Danube

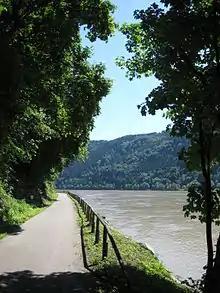
The Danube Bike Trail running along the "Schlögener Schlinge", a water gap in the Bohemian Massif.

Between the late 14th and late 19th centuries, the Ottoman Empire competed first with the Kingdom of Serbia, Second Bulgarian Empire, Kingdom of Hungary, Principality of Wallachia, Principality of Moldavia and later with the Habsburg monarchy, Polish–Lithuanian Commonwealth, and Russian Empire for controlling the Danube (طونه, "Tuna" in Turkish), which became the northern border of the Ottoman Empire for centuries. Many of the Ottoman–Hungarian Wars (1366–1526) and Ottoman–Habsburg wars (1526–1791) were fought along the river.